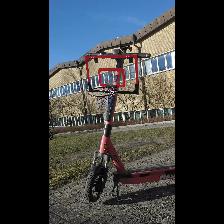
Label: NonHuman